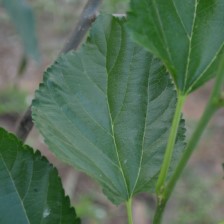
Variety: ChiangMaiBuriram60